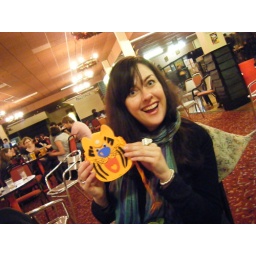
39 tiger bag over excitement